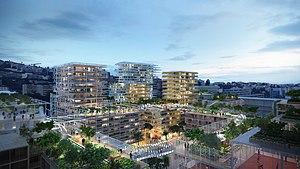
L'archipel architectural Joia Méridia, dans la Vallée du Var à Nice.
Alain Faragou, né le 24 août 1952 à Oran en Algérie, est un concepteur paysagiste français, diplômé de l'ESAJP et membre de la Fédération française du paysage, de l'International Federation of Landscape Architects et de l'ICOMOS. Il exerce à Nice.